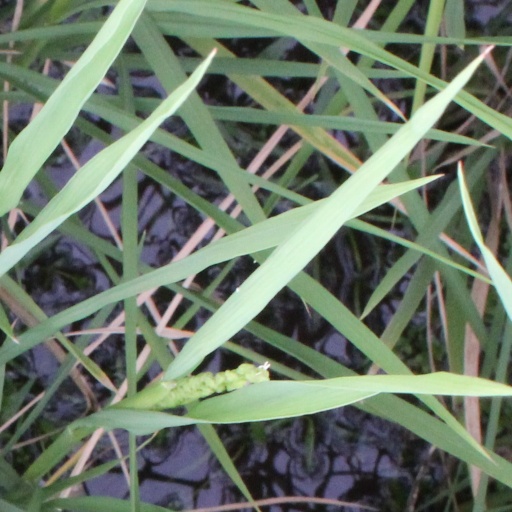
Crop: rice